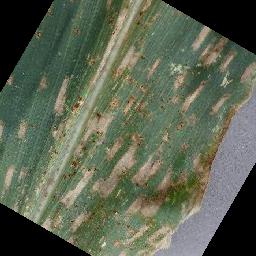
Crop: corn
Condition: (maize)_cercospora_spot_gray_spot